Shootout at the Saloon

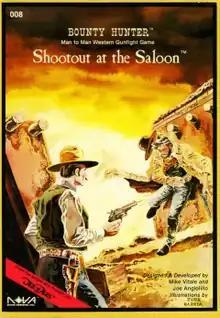

Bounty Hunter: Shootout at the Saloon is a combat picture book game published by Nova Game Designs in 1982 that simulates an Old West shootout between a lawman and an outlaw. The game uses two picture books to delineate combat, similar to the air combat game "Ace of Aces". "Shootout at the Saloon" was supposed to be the first in a series of "Bounty Hunter" games that would encompass an entire town, but critical reception and sales were tepid, and no further games in the line were published.